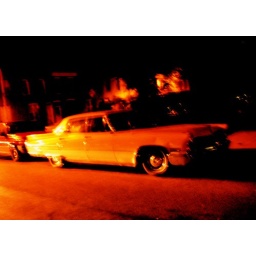
car in red